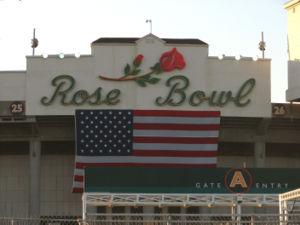
La Coupe du monde de football, ou Coupe du monde de la FIFA, est le championnat du monde des équipes nationales masculines de football. Décidée le 28 mai 1928 par la Fédération internationale de football association sous l'impulsion de son président Jules Rimet, elle a été ouverte à toutes les équipes des fédérations reconnues par la FIFA, professionnelles y compris, se distinguant en cela du tournoi olympique de football, à l'époque réservé aux amateurs.